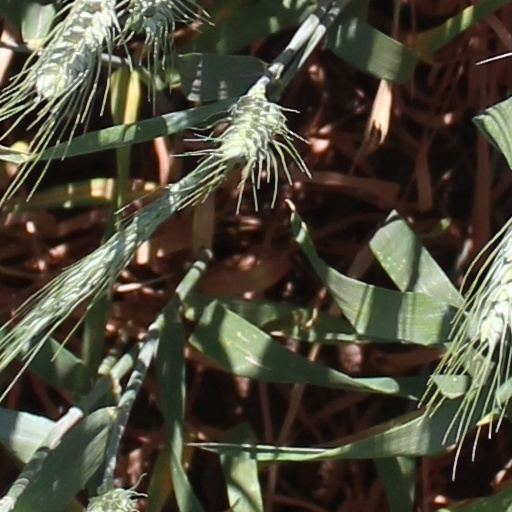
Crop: wheat